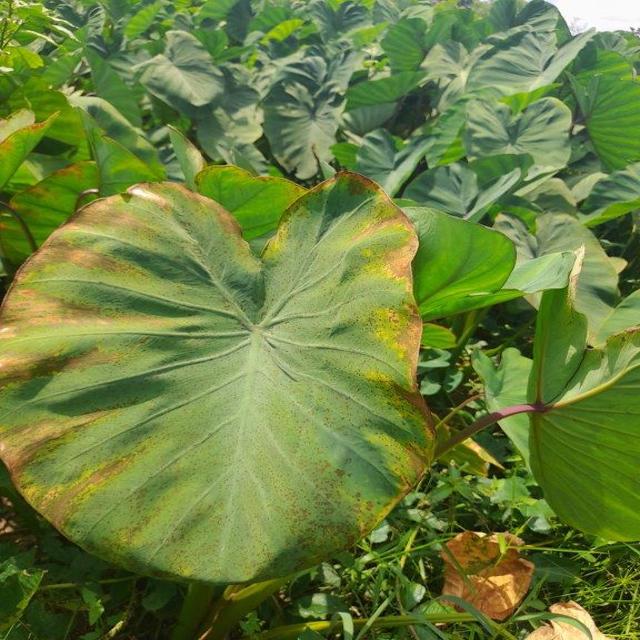
Label: Mid_Blight